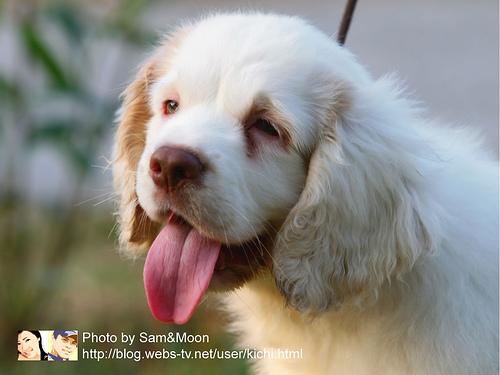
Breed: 235-n000097-clumber